Apna Time Bhi Aayega

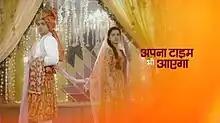

Apna Time Bhi Aayega is an Indian Hindi-language television drama that aired on Zee TV. The show stars Fahmaan Khan, Megha Ray and Vivana Singh in the lead roles.